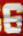
Number: 6